Avi Wisnia

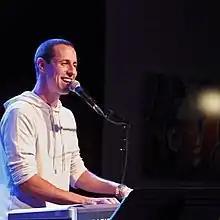

Avi Wisnia (born 14 November 1982) is an American singer, pianist and songwriter based in Philadelphia. He began performing in New York City in 2005 and released his debut EP, Avi Wisnia Presents, in 2007. His two subsequent full-length albums, "Something New" (2010) and "Catching Leaves" (2021), received praise from New York, Philadelphia and national press. He has received numerous awards and nominations for his work including the 2009 OutMusic Award for outstanding jazz song of the year for his rendition of TLC's "No Scrubs."